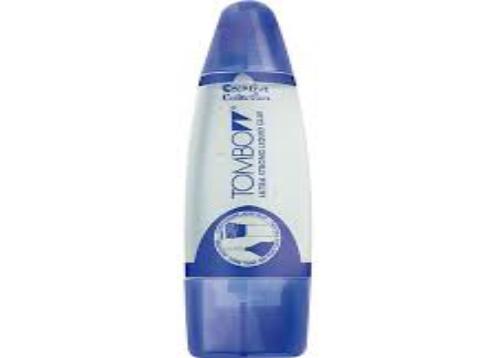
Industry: Necessities